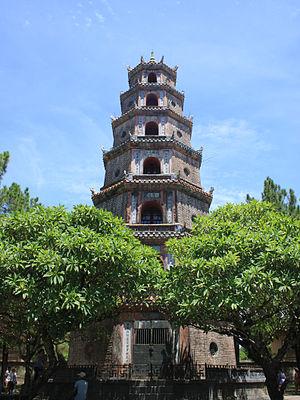
La pagode de la Dame céleste est la pagode la plus haute du Viêt Nam avec les six étages supérieurs de sa tour, dénommée « Source de félicité ».